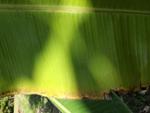
Label: xamthomonas